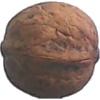
Label: walnut